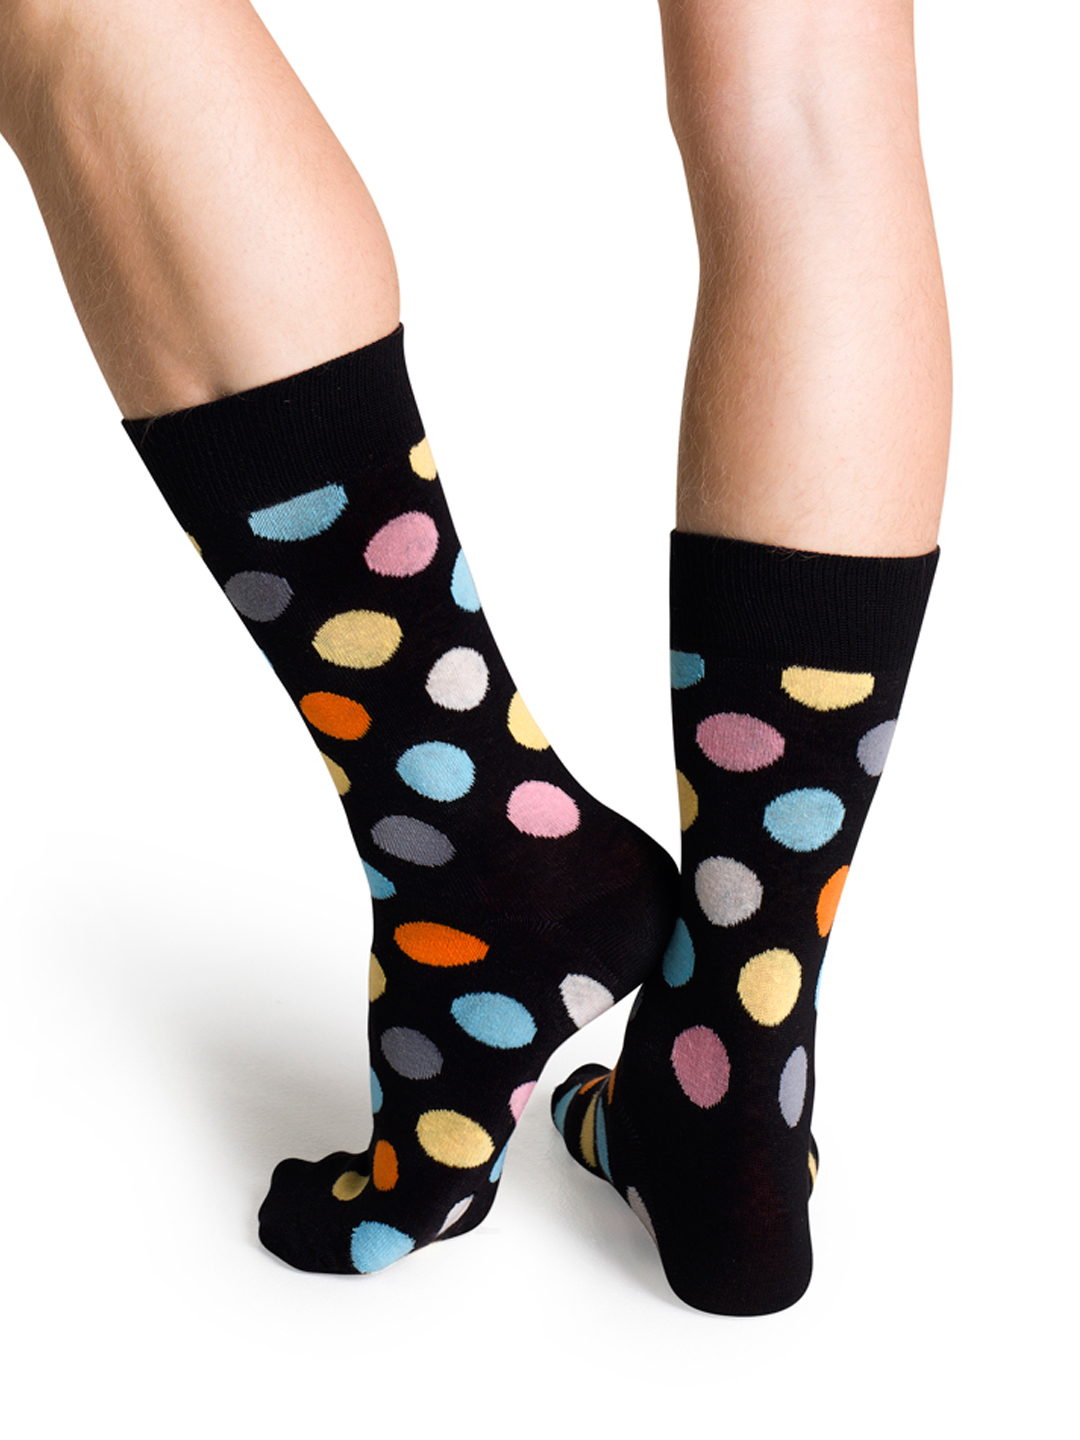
Happy Socks Unisex Black Socks
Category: Accessories / Socks / Socks
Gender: Unisex
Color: Black
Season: Summer 2016
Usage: Casual